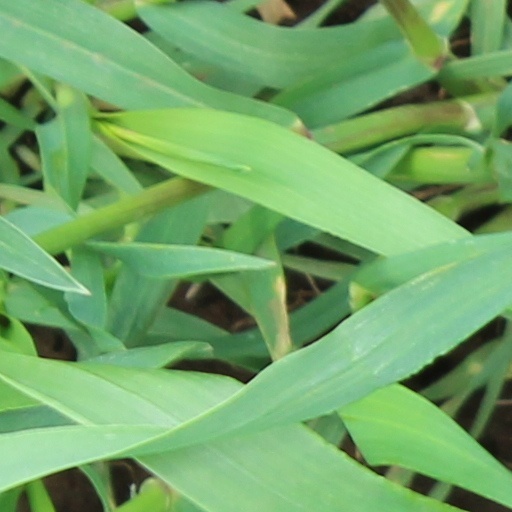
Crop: wheat